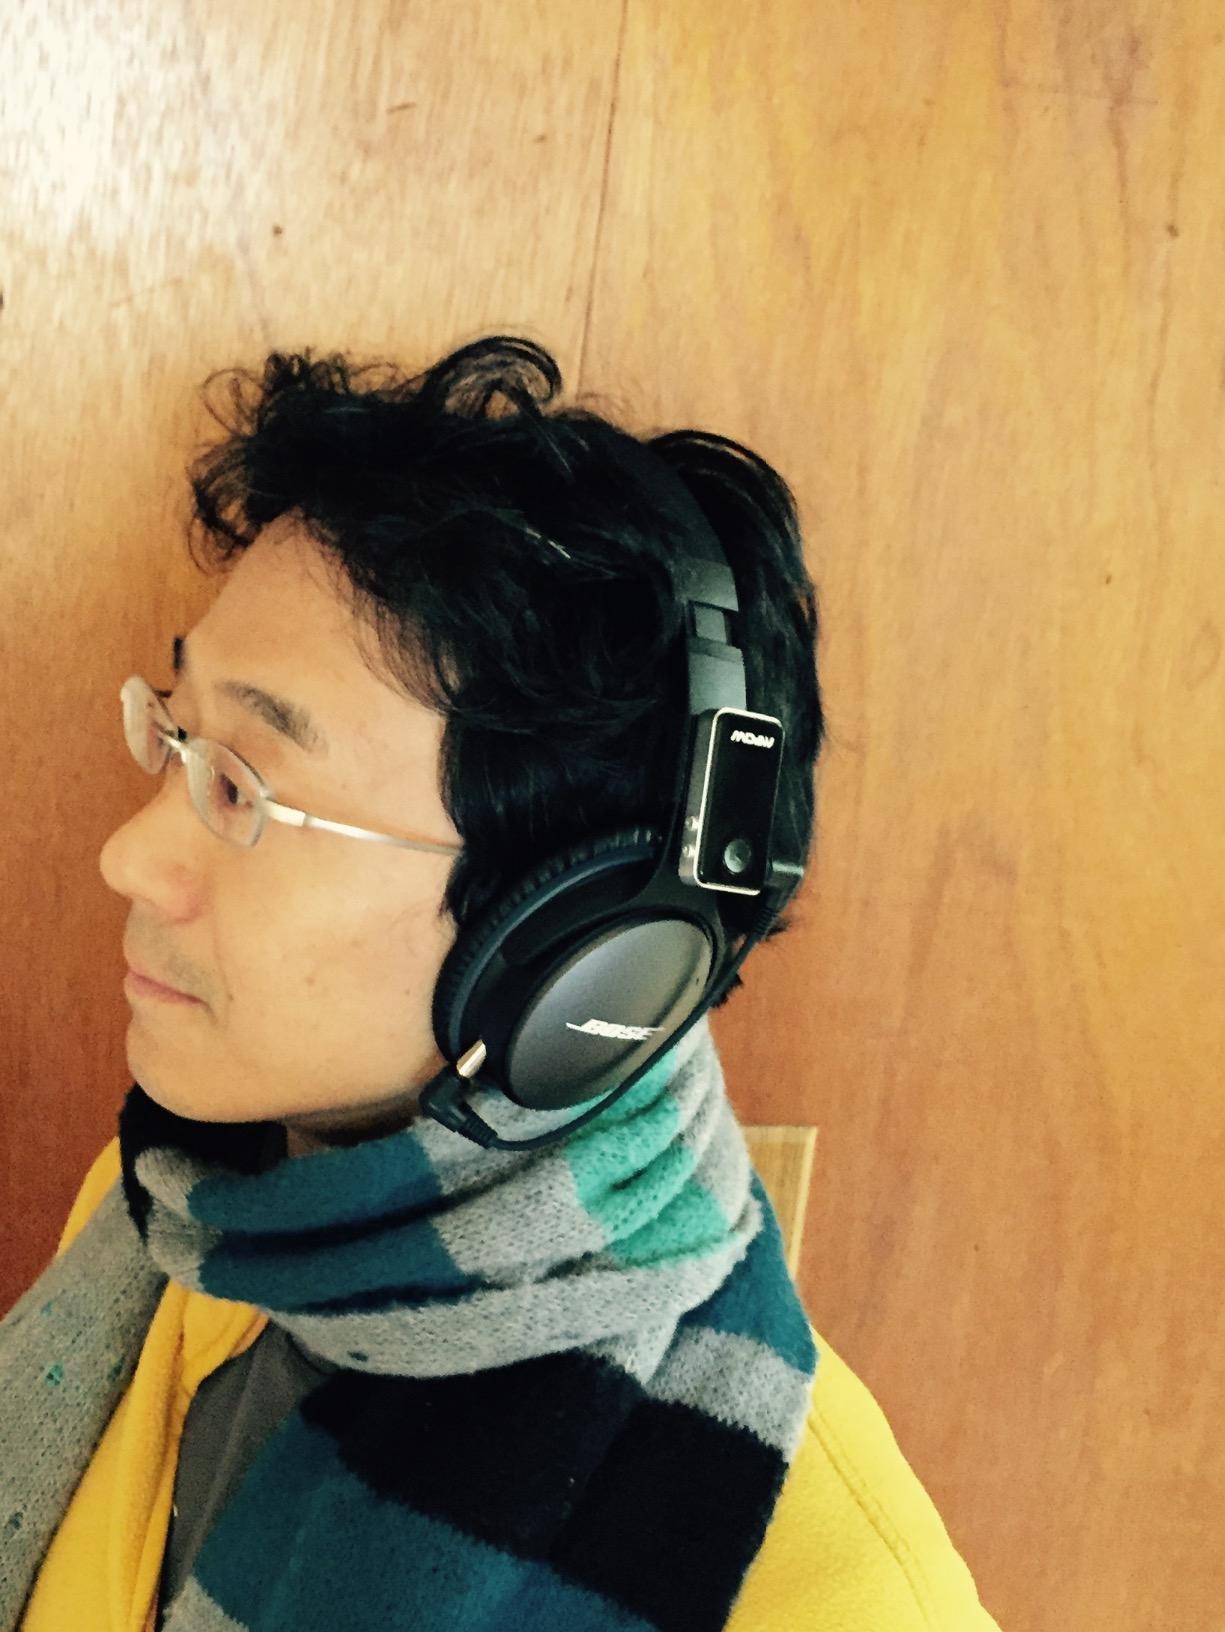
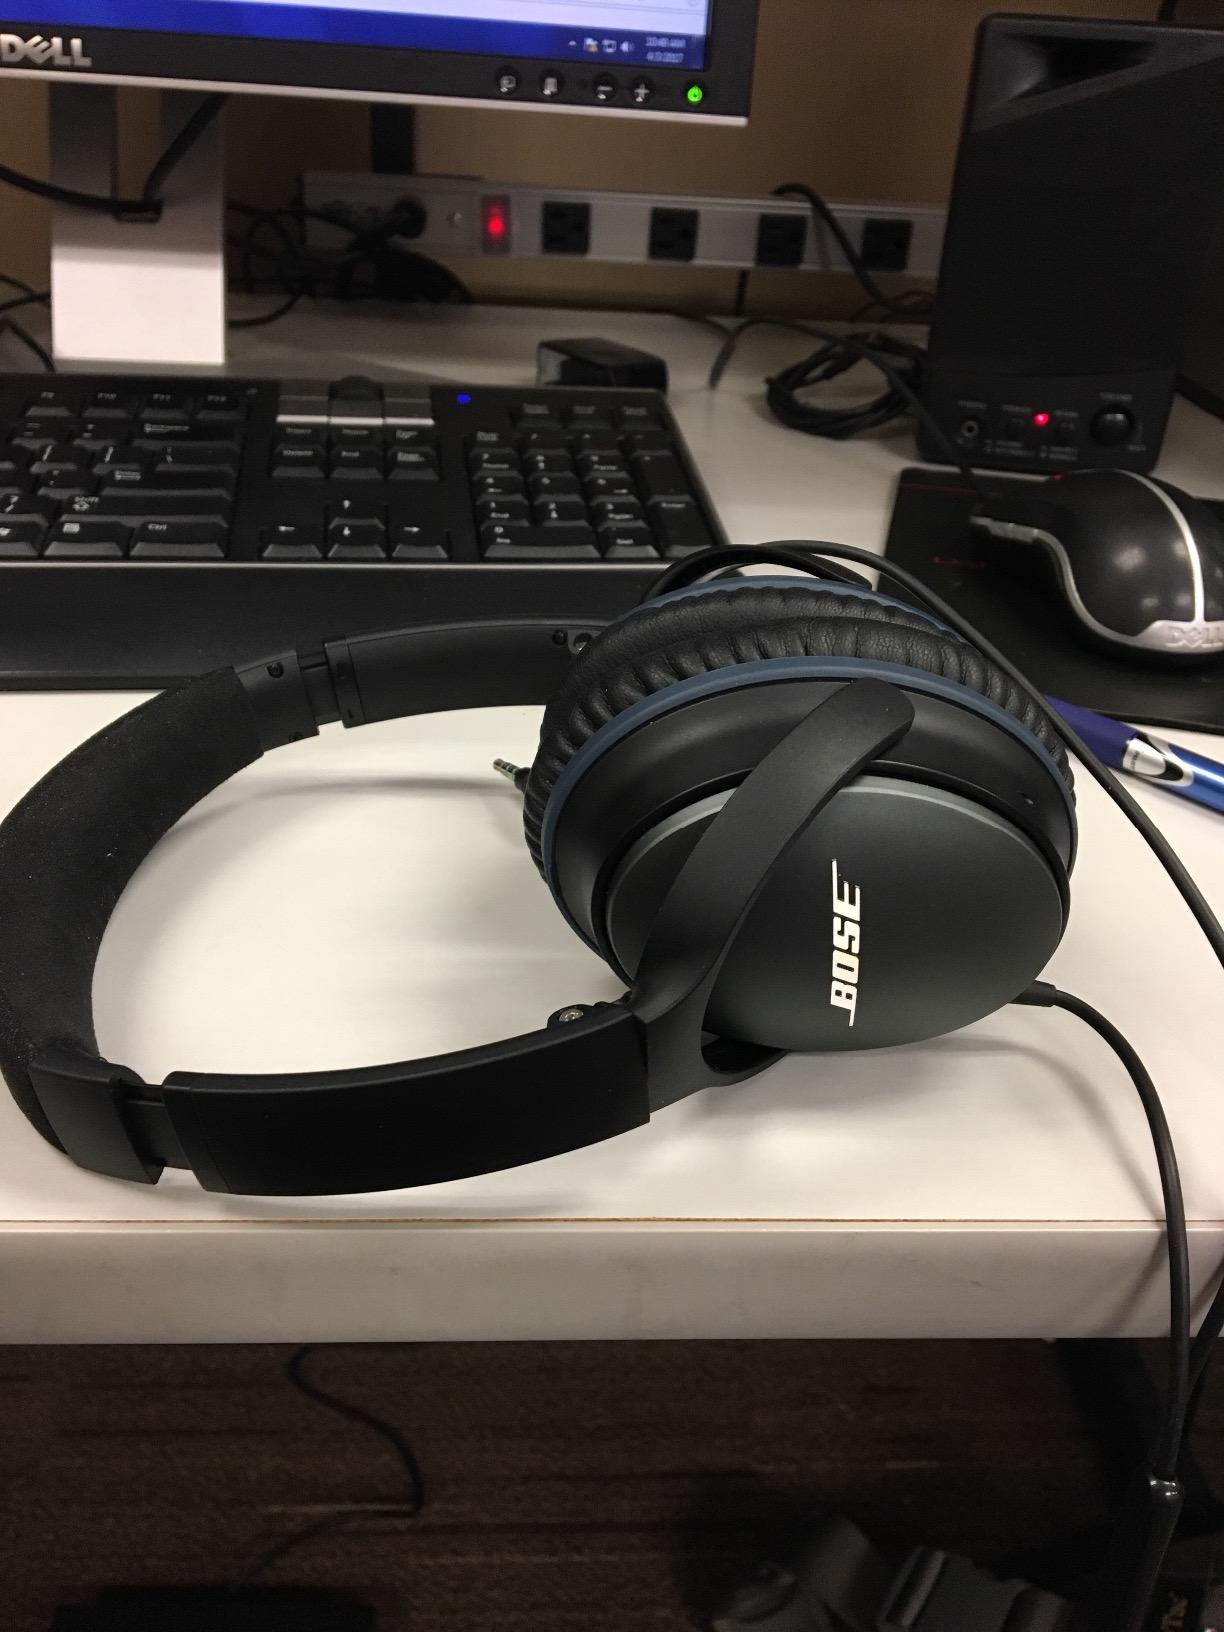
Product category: headphones
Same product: yes